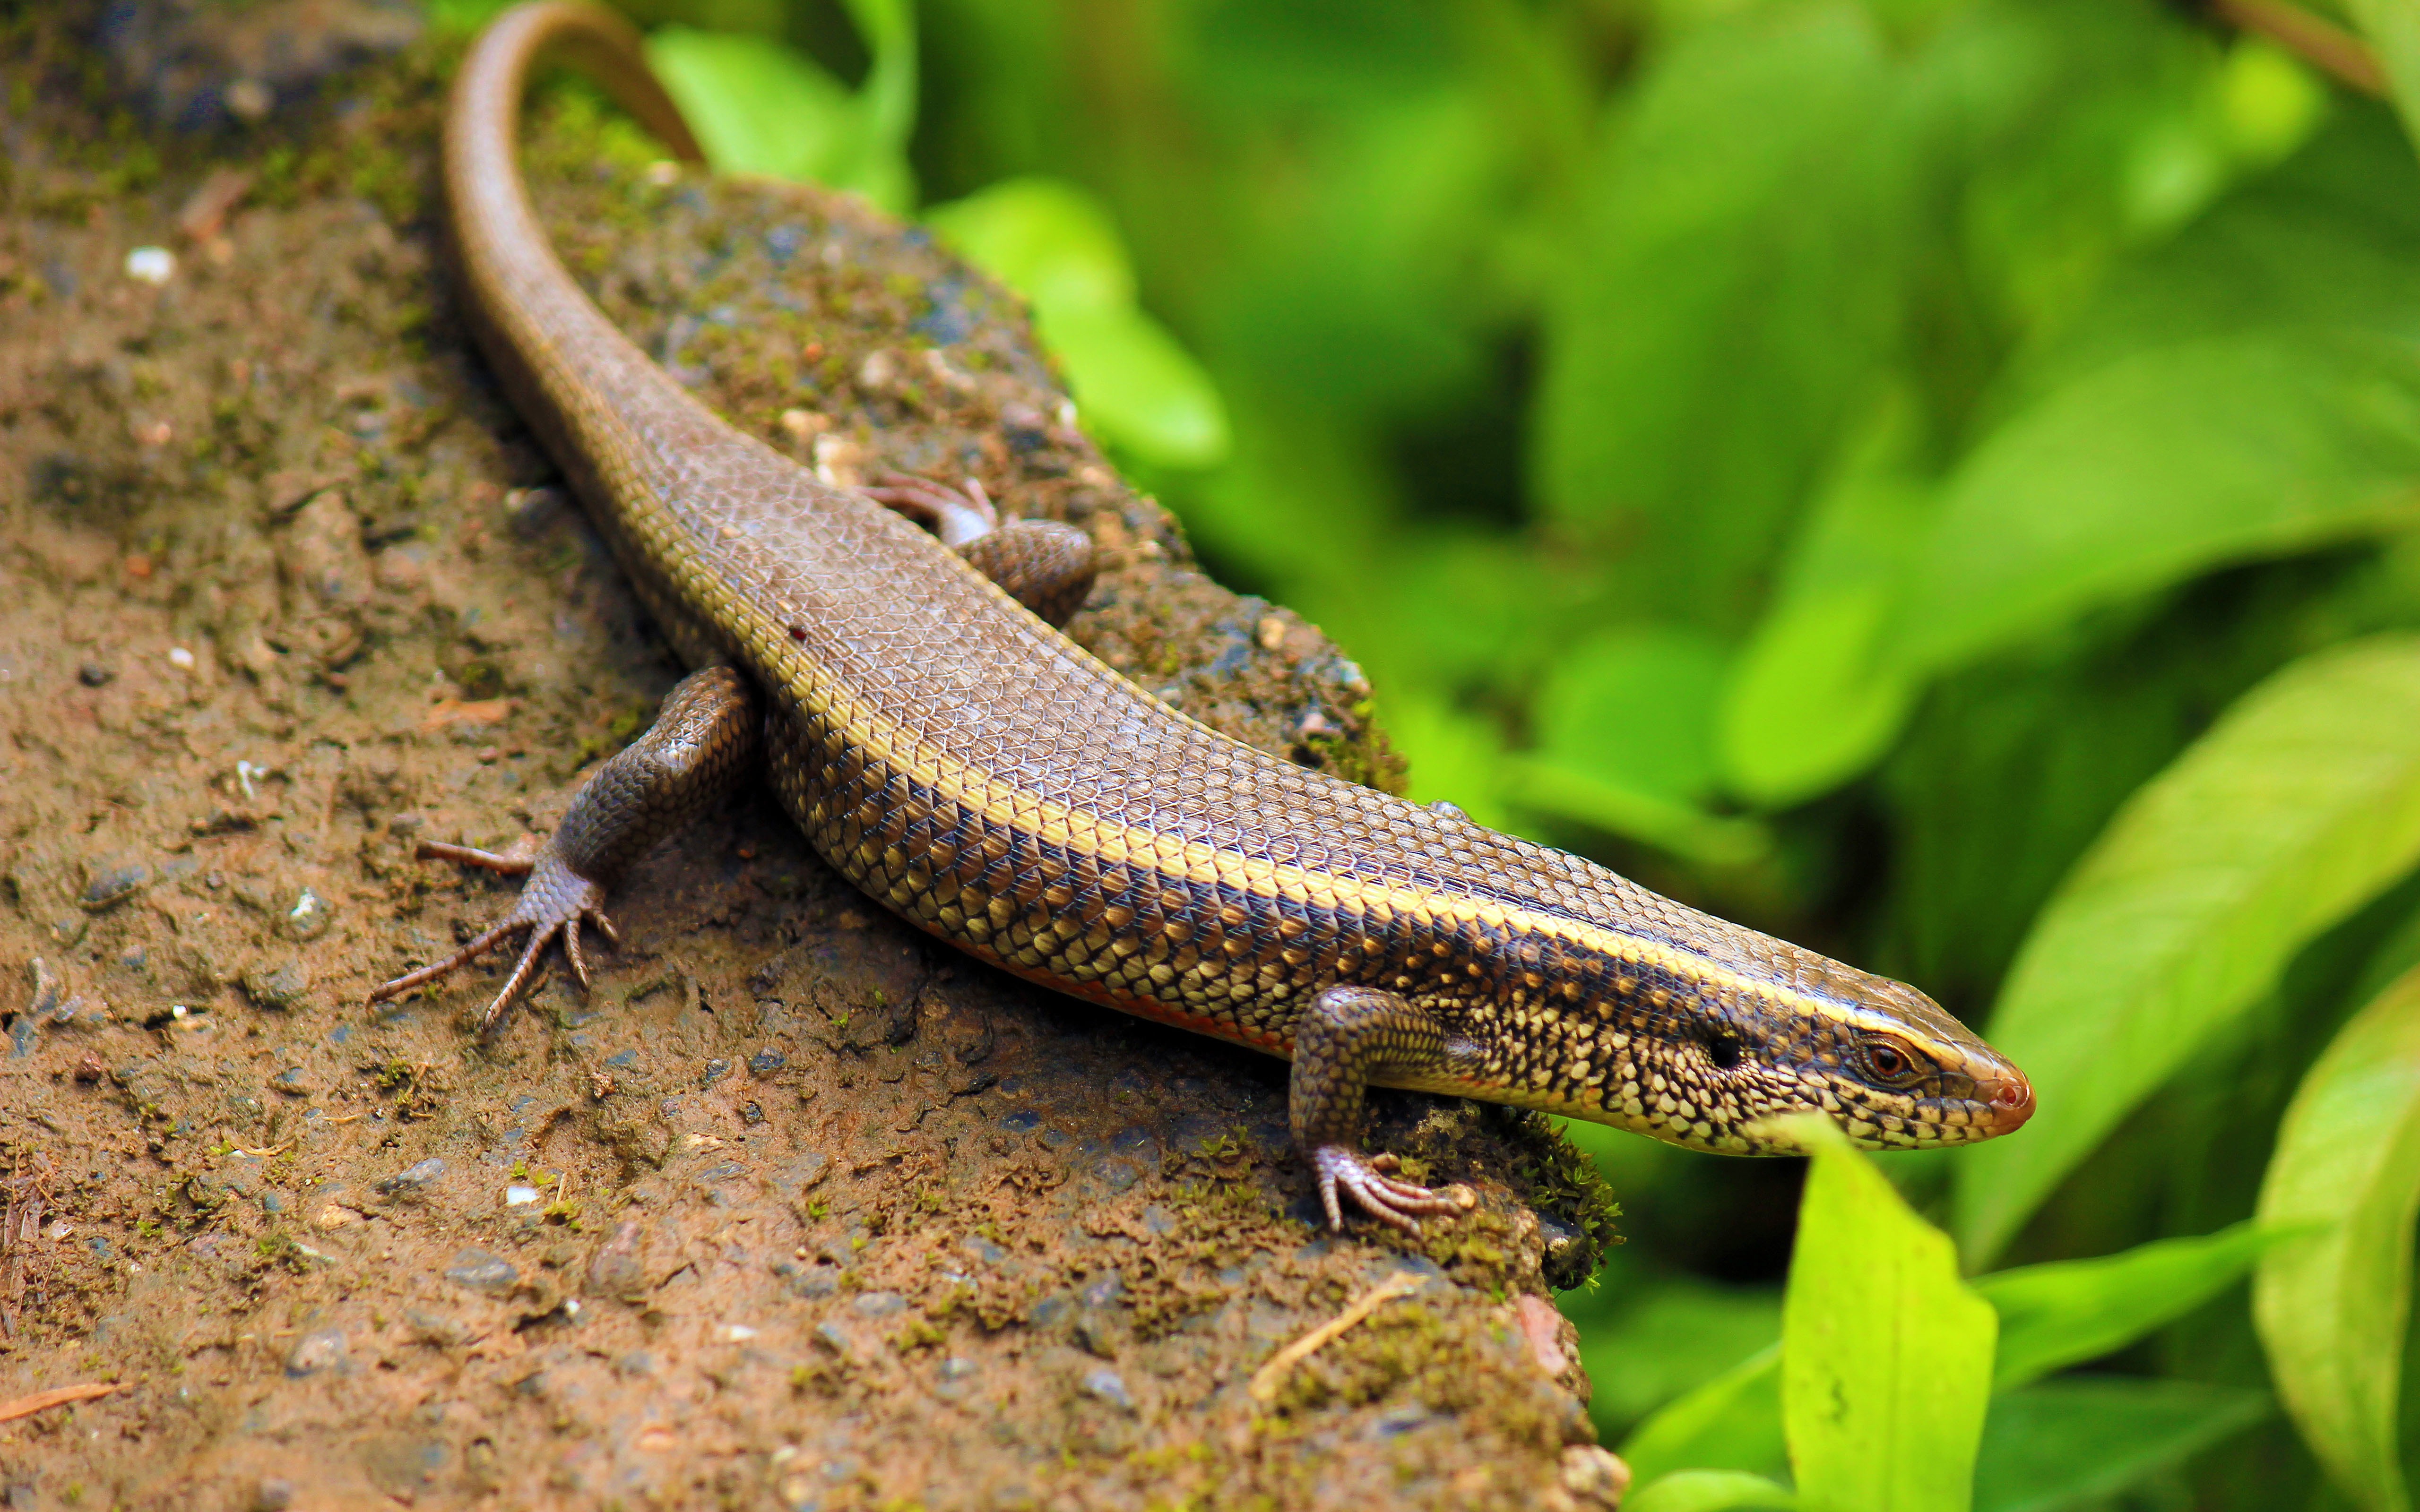
wildlife, reptile, amphibian, fauna, lizard, green lizard, vertebrate, newt, india, skink, juvenile, salamander, lacerta, dactyloidae, blue tongue, scaled reptile, salamandridae, lacertidae, lissotriton, smooth newt, saap surli, avinash, blue tailed skink